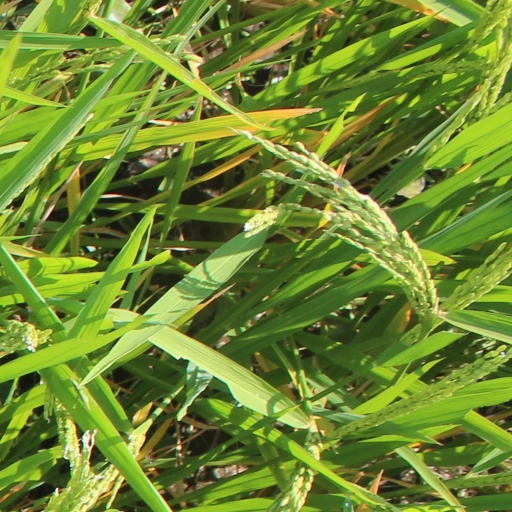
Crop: rice